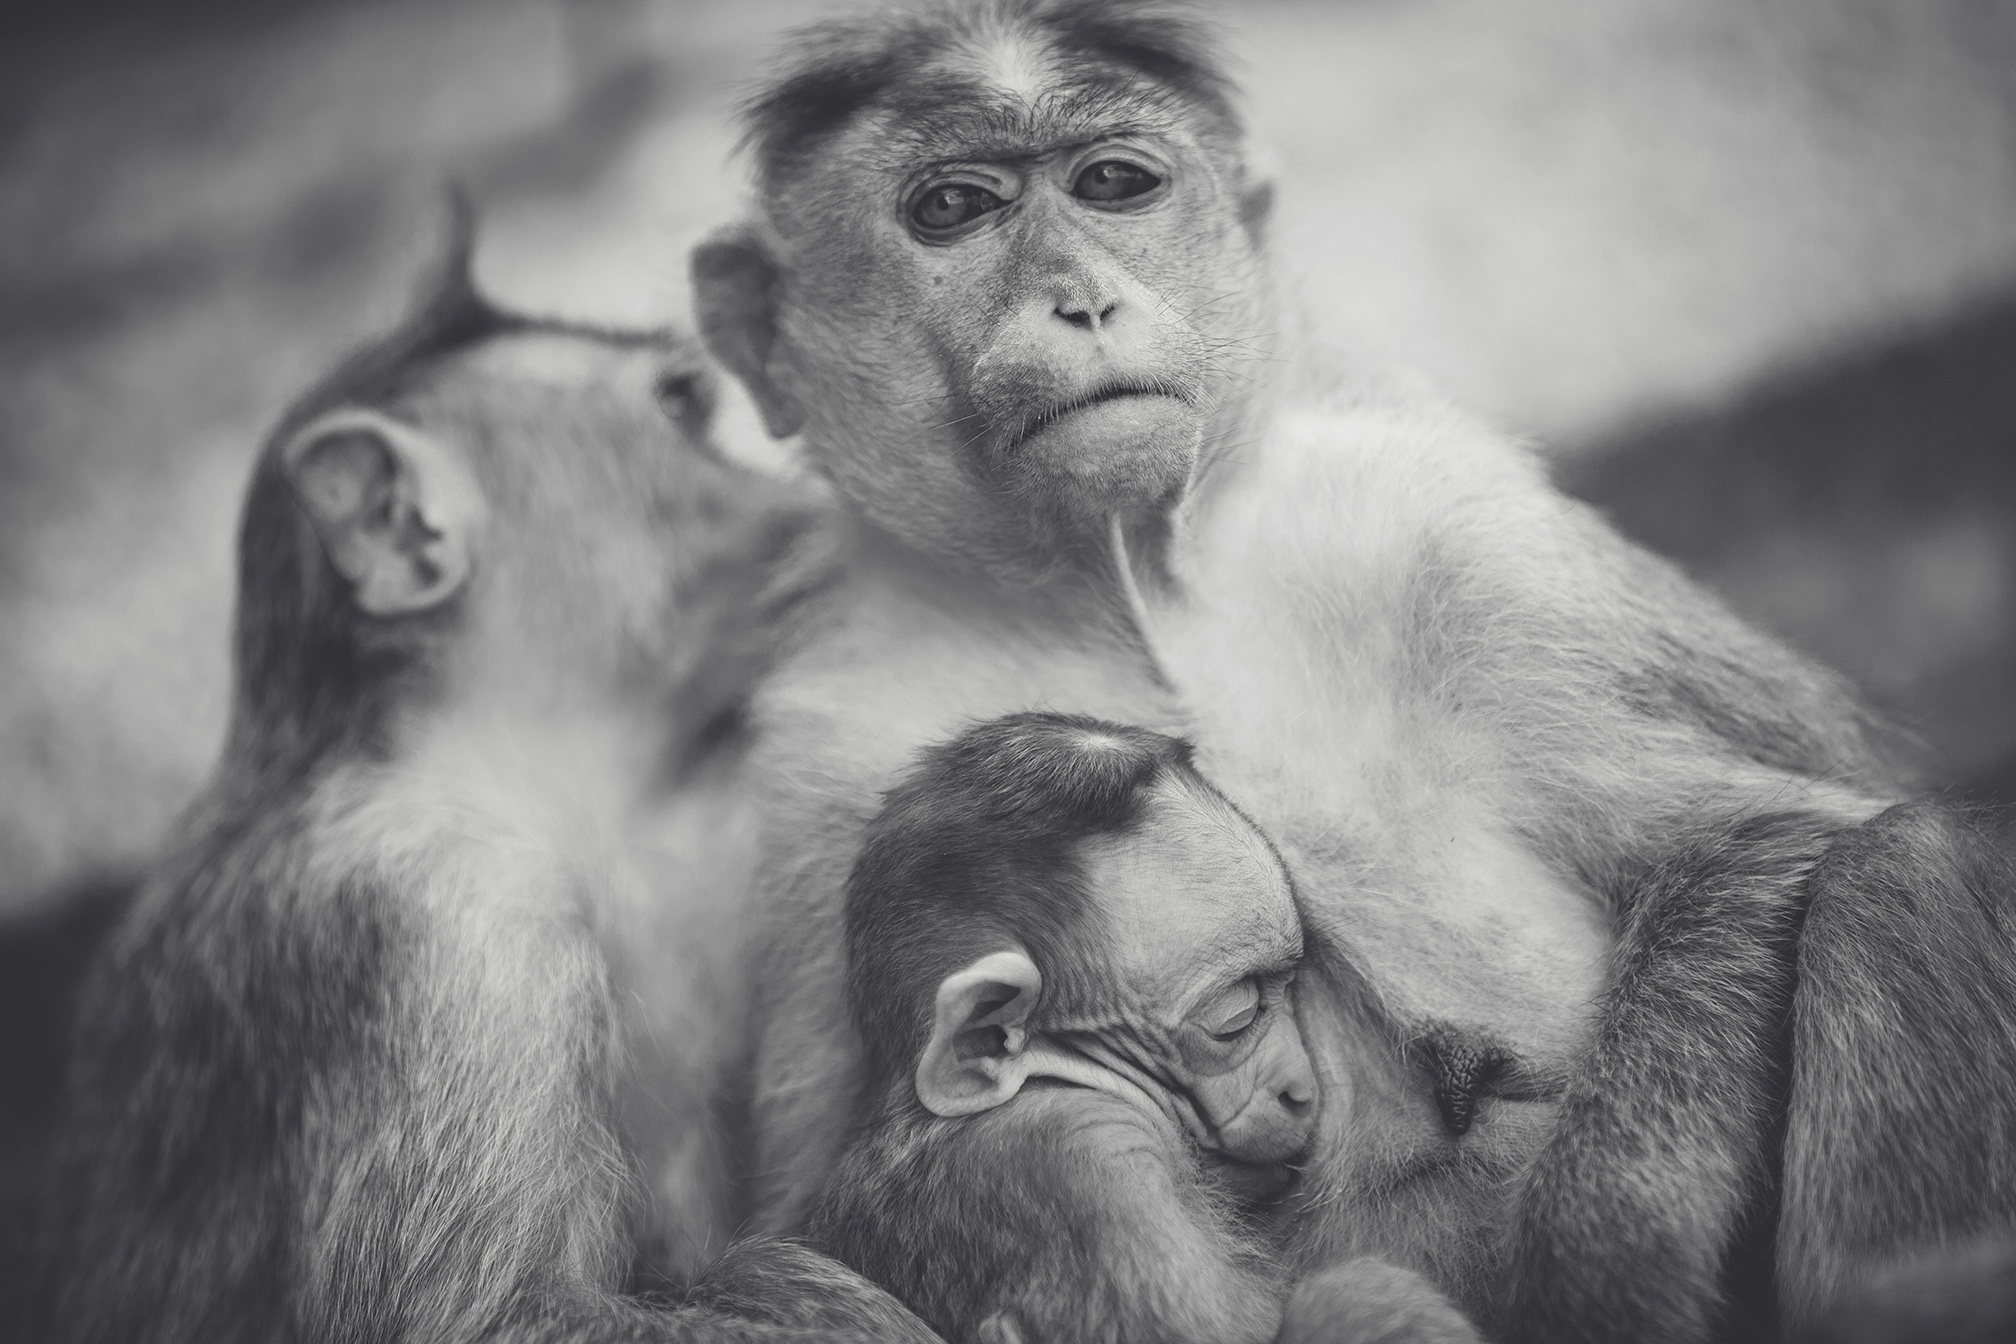
black and white, animal, mammal, monochrome, monkey, baby, primate, chimpanzee, family, mother, sketch, vertebrate, macaque, monochrome photography, western gorilla, great ape, common chimpanzee